Francis II of the Two Sicilies

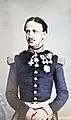
King Francis II,

Francis II (Neapolitan and , ; christened "Francesco d'Assisi Maria Leopoldo"; 16 January 1836 – 27 December 1894) was King of the Two Sicilies. He was the last King of the Two Sicilies as successive invasions by Giuseppe Garibaldi and Victor Emmanuel II of Sardinia ultimately brought an end to his rule, as part of Italian unification. After he was deposed, the Kingdom of the Two Sicilies and the Kingdom of Sardinia were merged into the newly formed Kingdom of Italy.